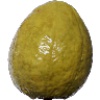
Label: Guava 1